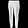
Label: Trouser